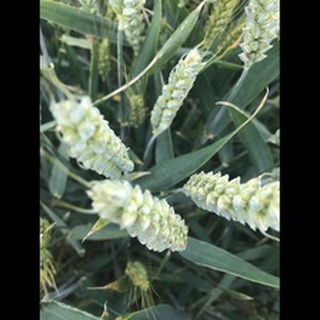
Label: healthy_wheat